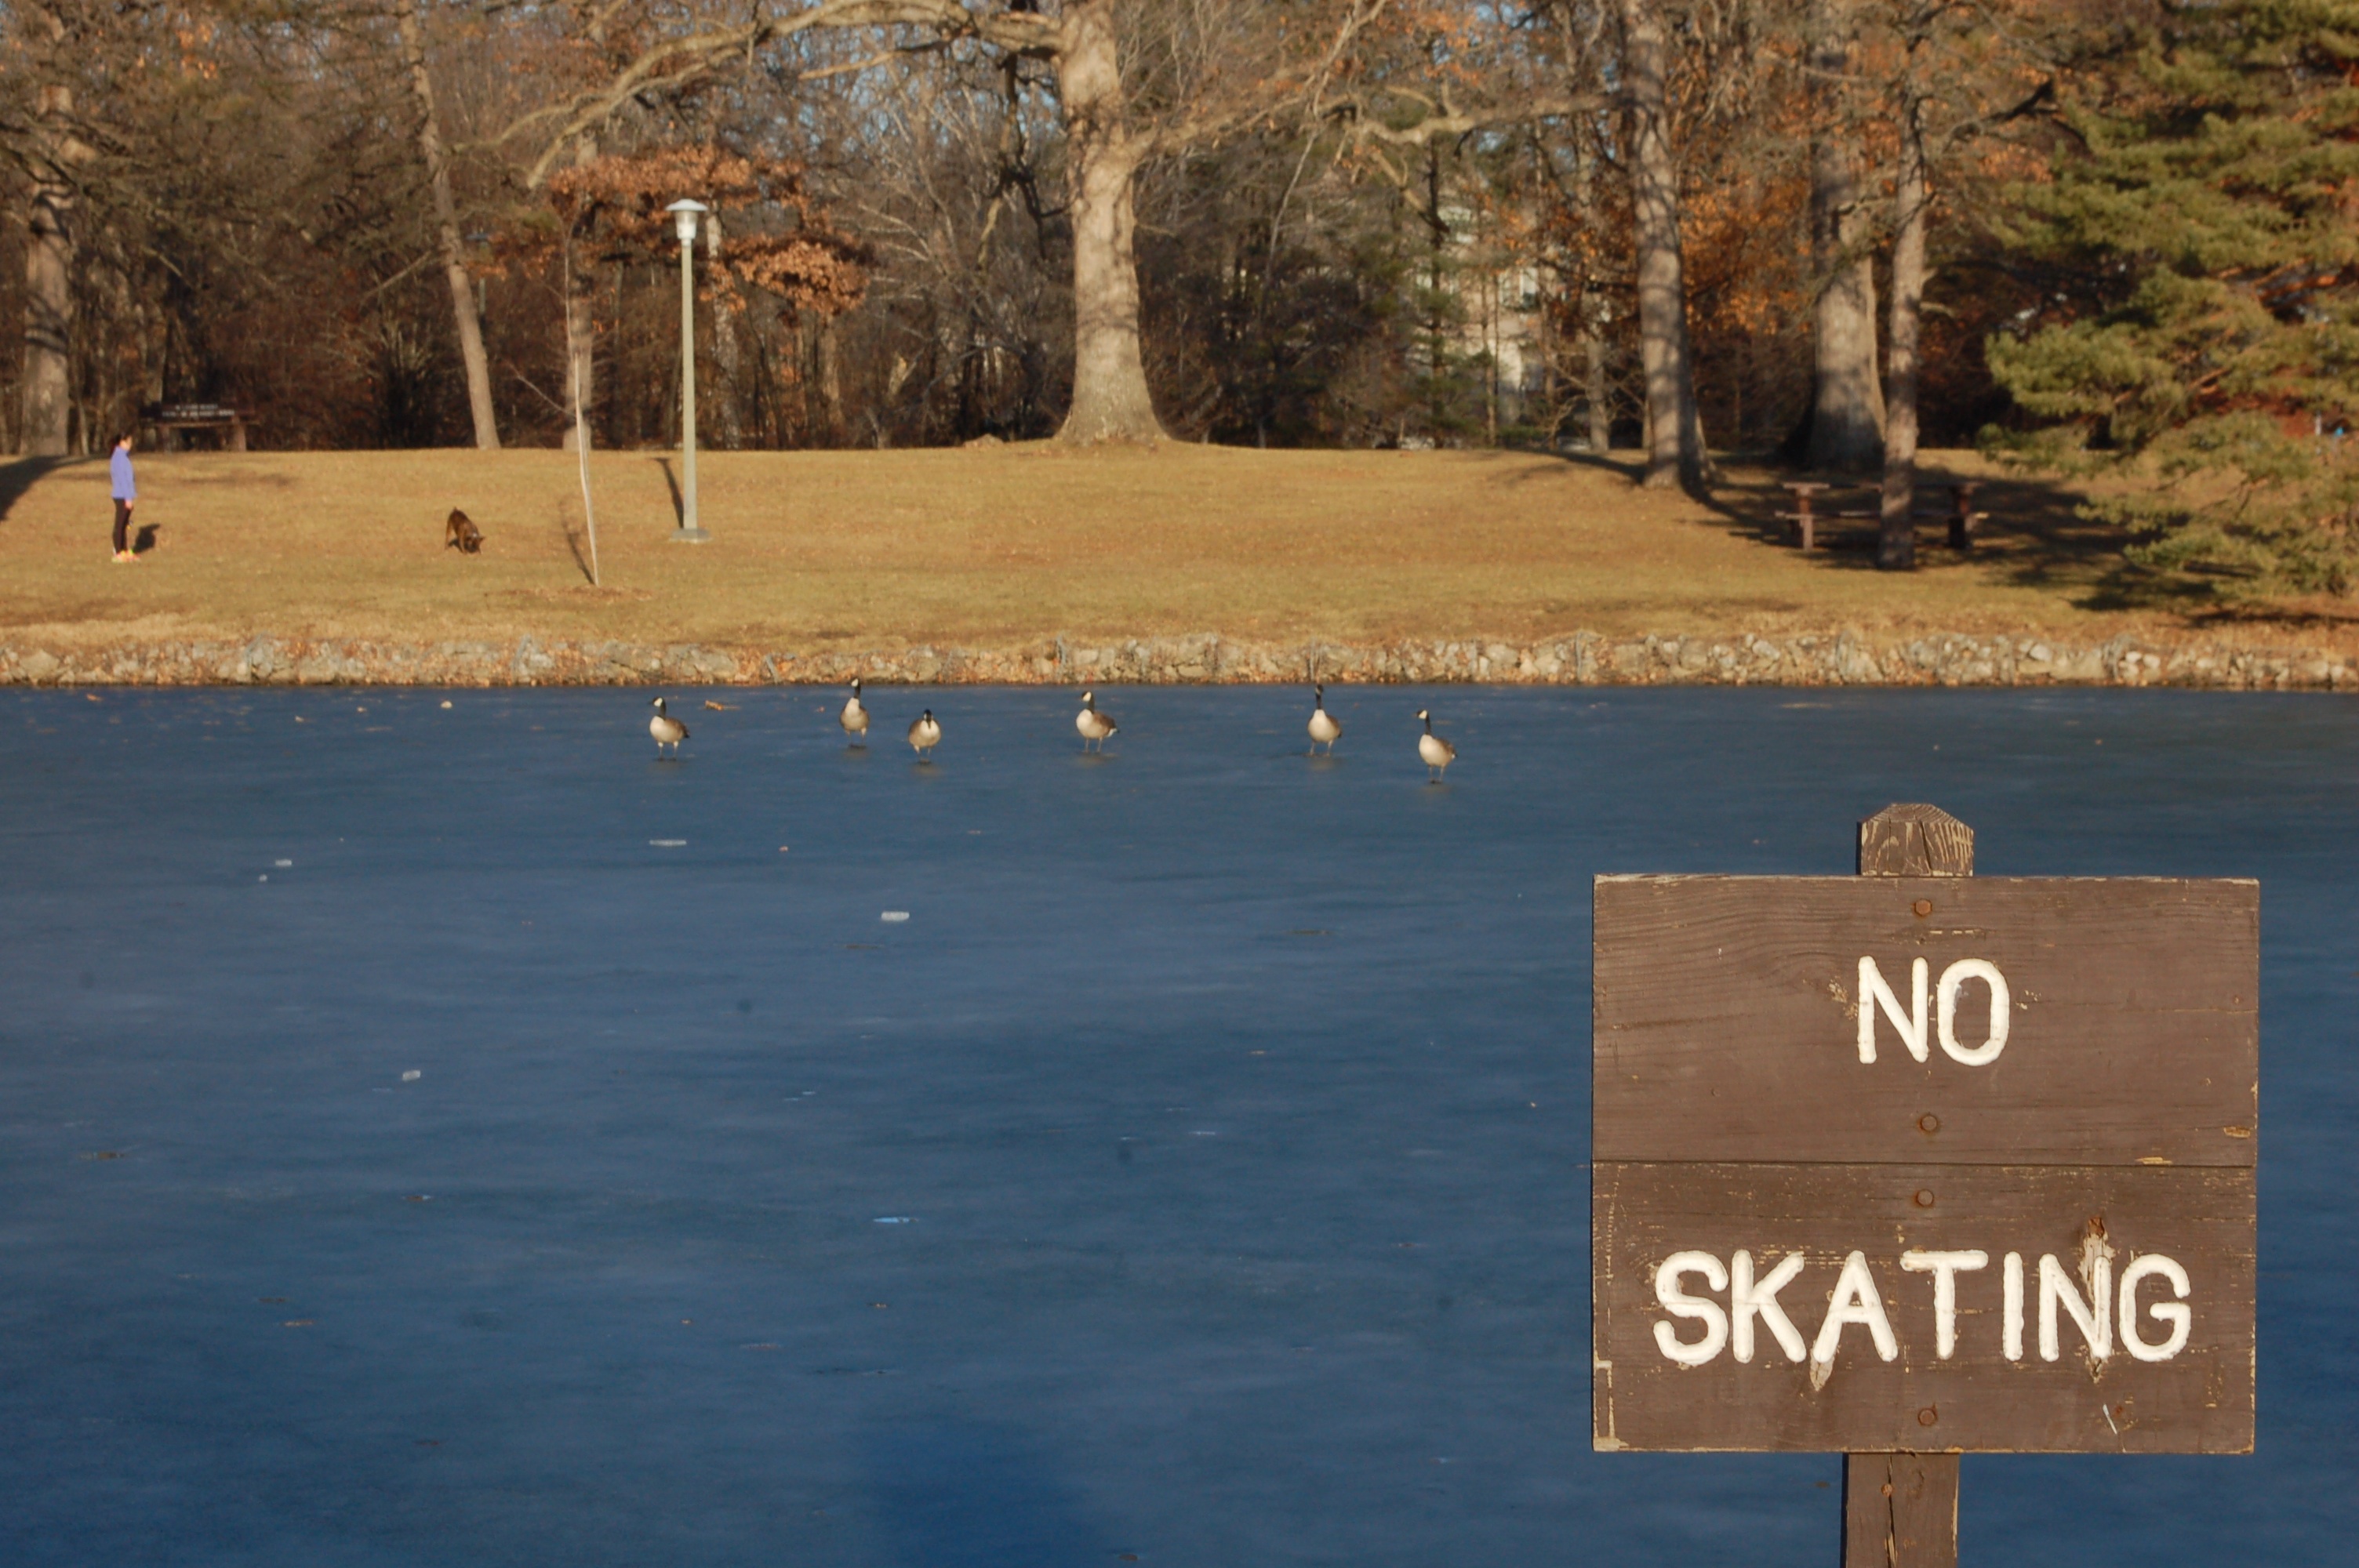
morning, season